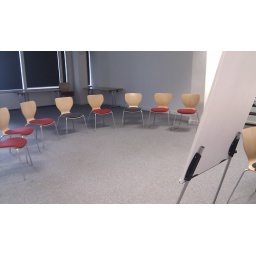
A number of chairs laying in circle facing a white flip chart, ready for business brain storming, workshop